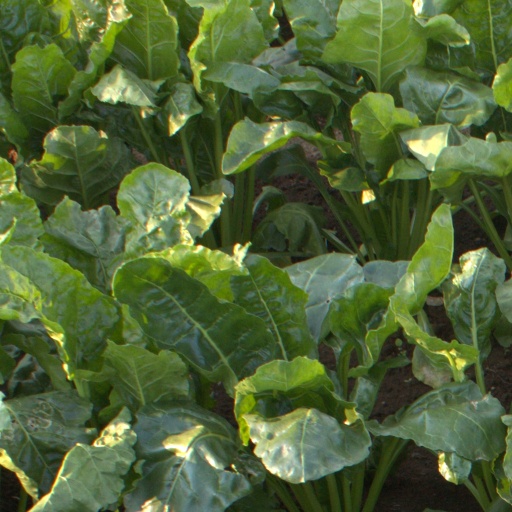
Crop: sugar beet